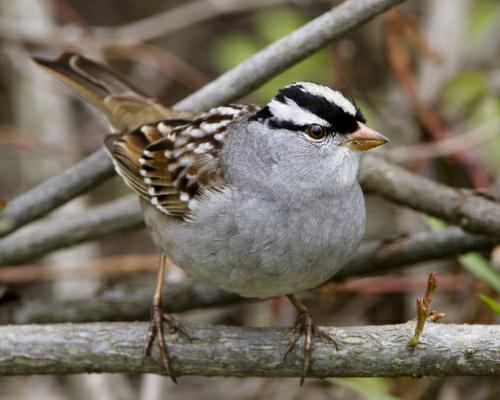
A photo of a white crowned sparrow